Metabolism (architecture)

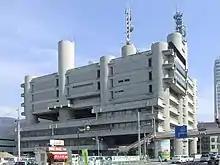
The Yamanashi Press and Broadcaster Centre

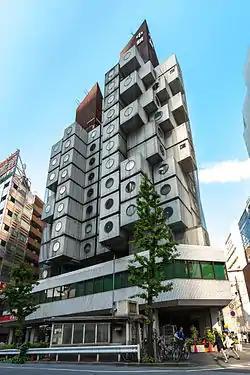
Nakagin Capsule Tower

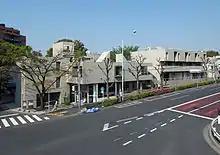
Hillside Terrace

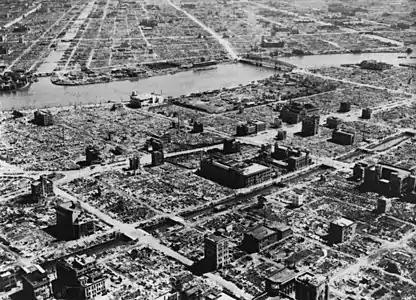
Tokyo after bombing, 1945

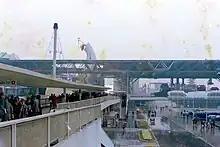
The roof of the Festival Plaza, Osaka Expo 1970

In 1961 Kenzo Tange received a commission from the Yamanashi News Group to design a new office in Kōfu. As well as two news firms and a printing company the building needed to incorporate a cafeteria and shops at ground floor level to interface with the adjoining city. It also needed to be flexible in its design to allow future expansion.